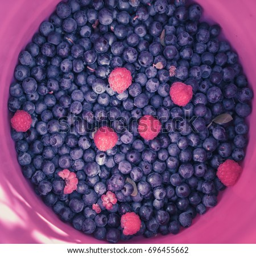
close - up of fresh just picked blueberries with few raspberries in a pink bucket